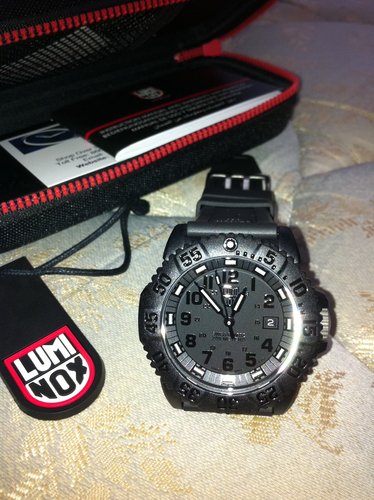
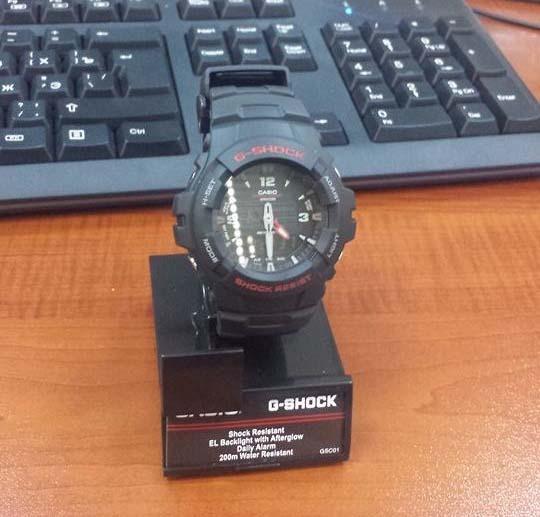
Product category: accessories_watch
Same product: no